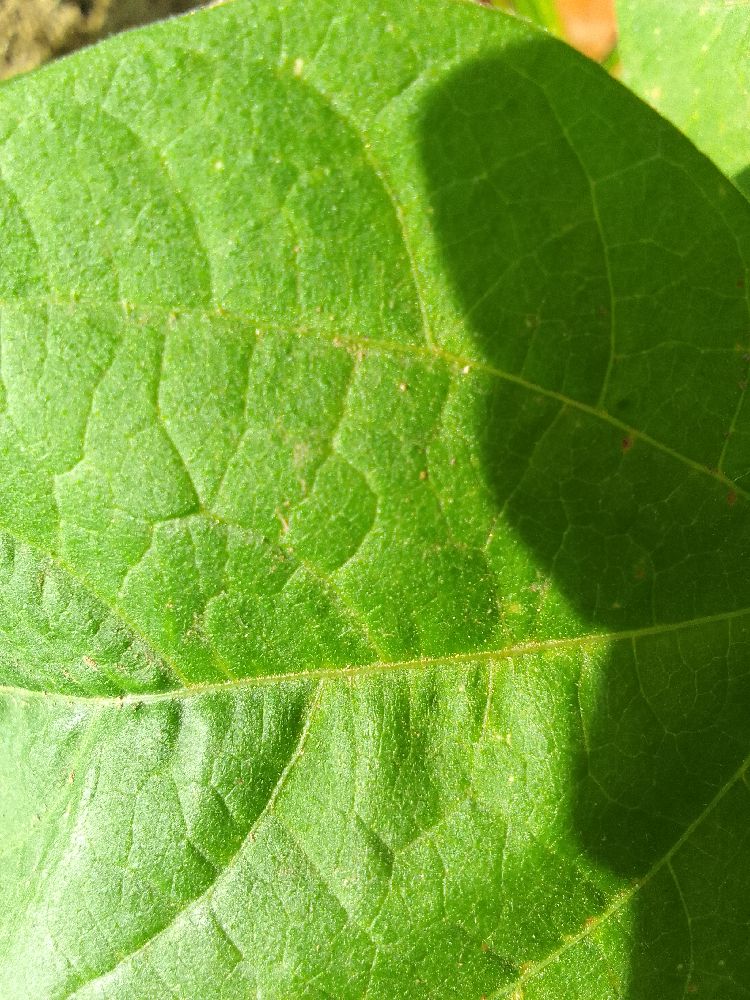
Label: healthy